1946 Los Angeles Rams season

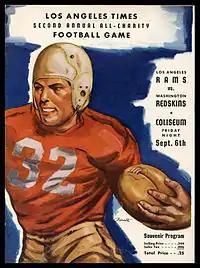
Program for the Rams' September 6, 1946 exhibition game against the Washington Redskins, the first played by the team in the Los Angeles Coliseum.

As NFL champions the Rams drafted last out of the league's 10 teams in the 1946 NFL draft. They were also one of the five teams skipped in rounds 2 and 4 in an additional effort to build parity between poor and strong finishers – receiving instead low value compensatory picks in the 31st and 32nd rounds.